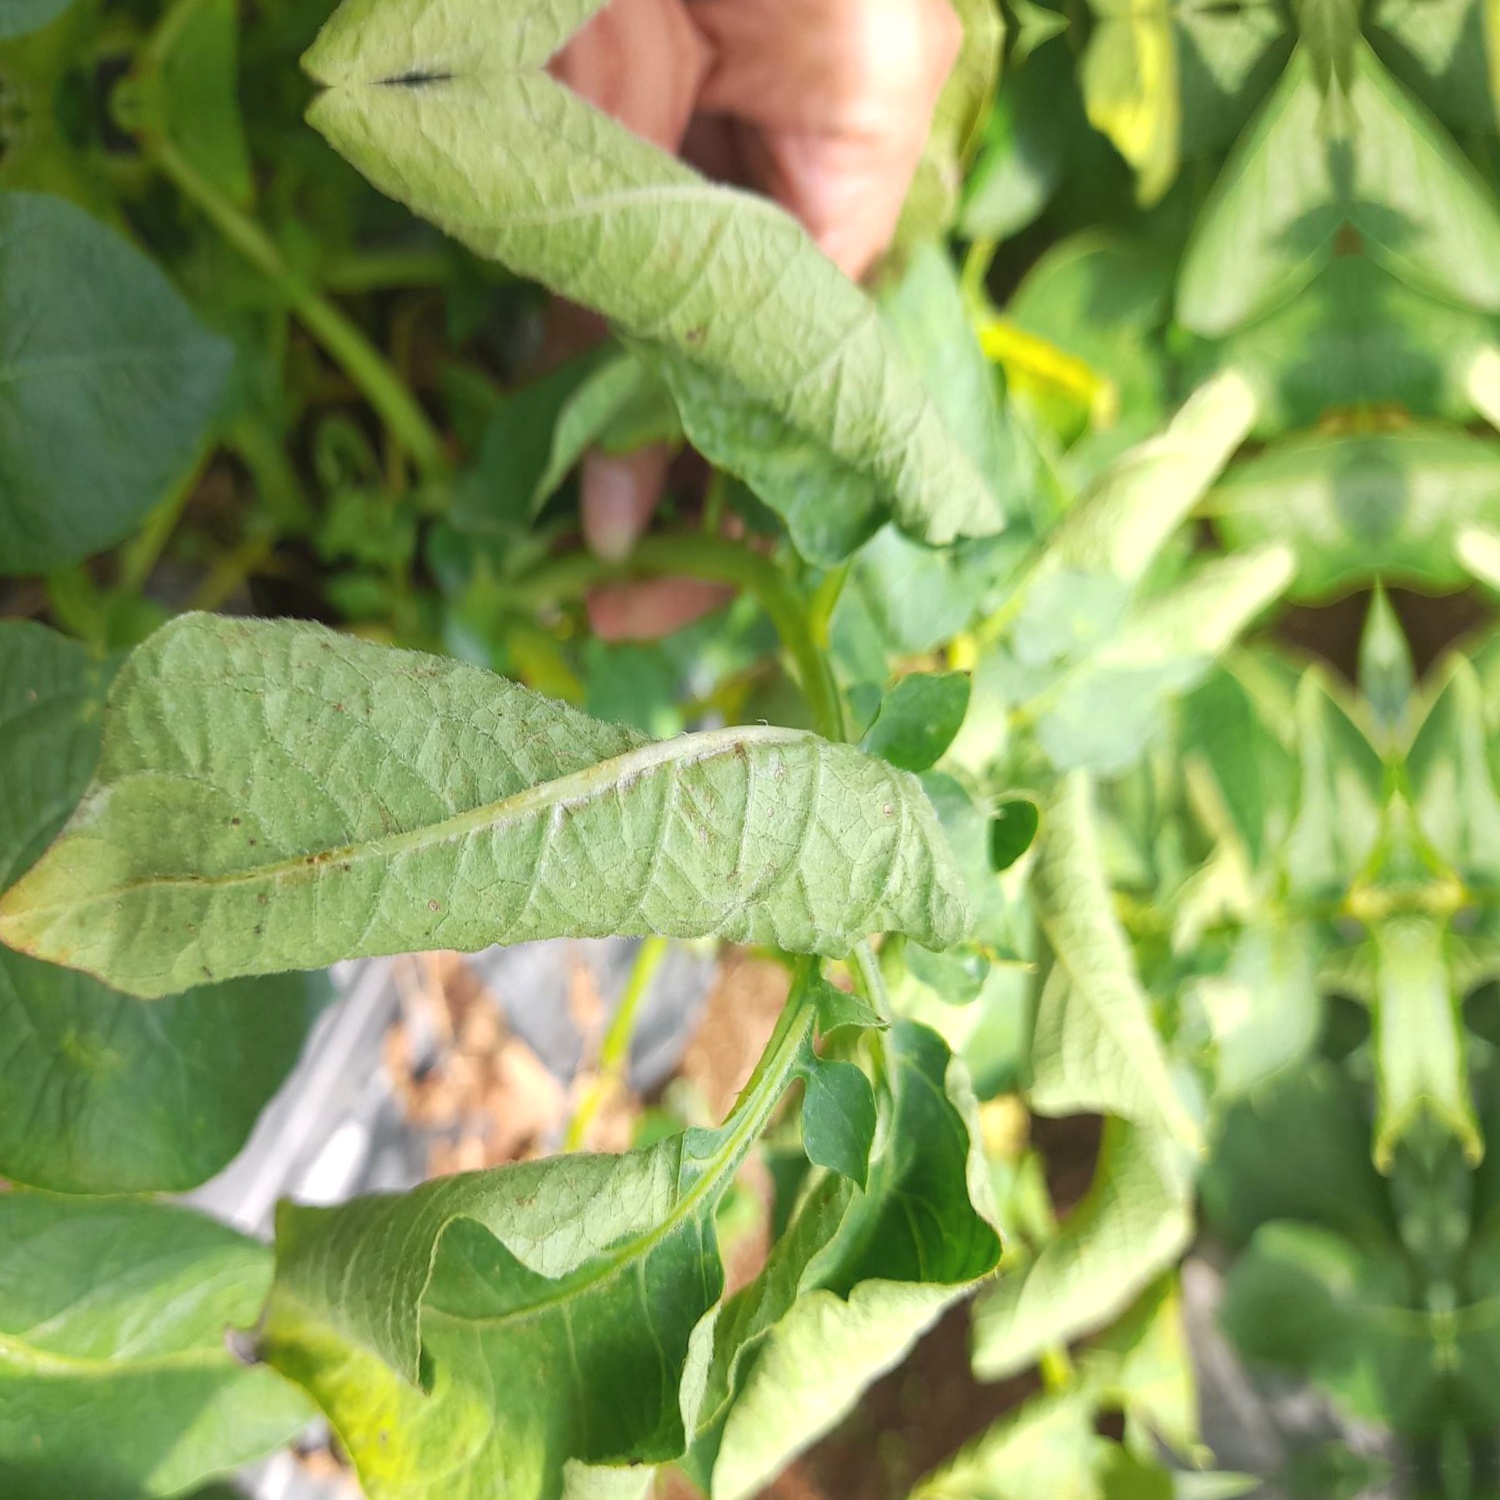
Etiqueta: Pudricion_Parda